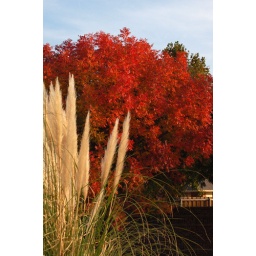
Chinese Pistache tree in background, pampas grass in foreground.